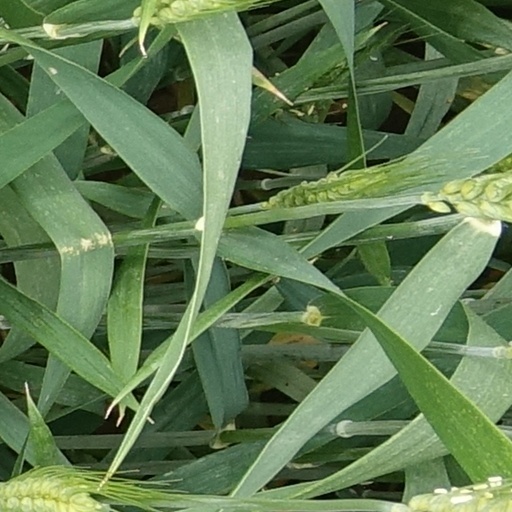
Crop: wheat